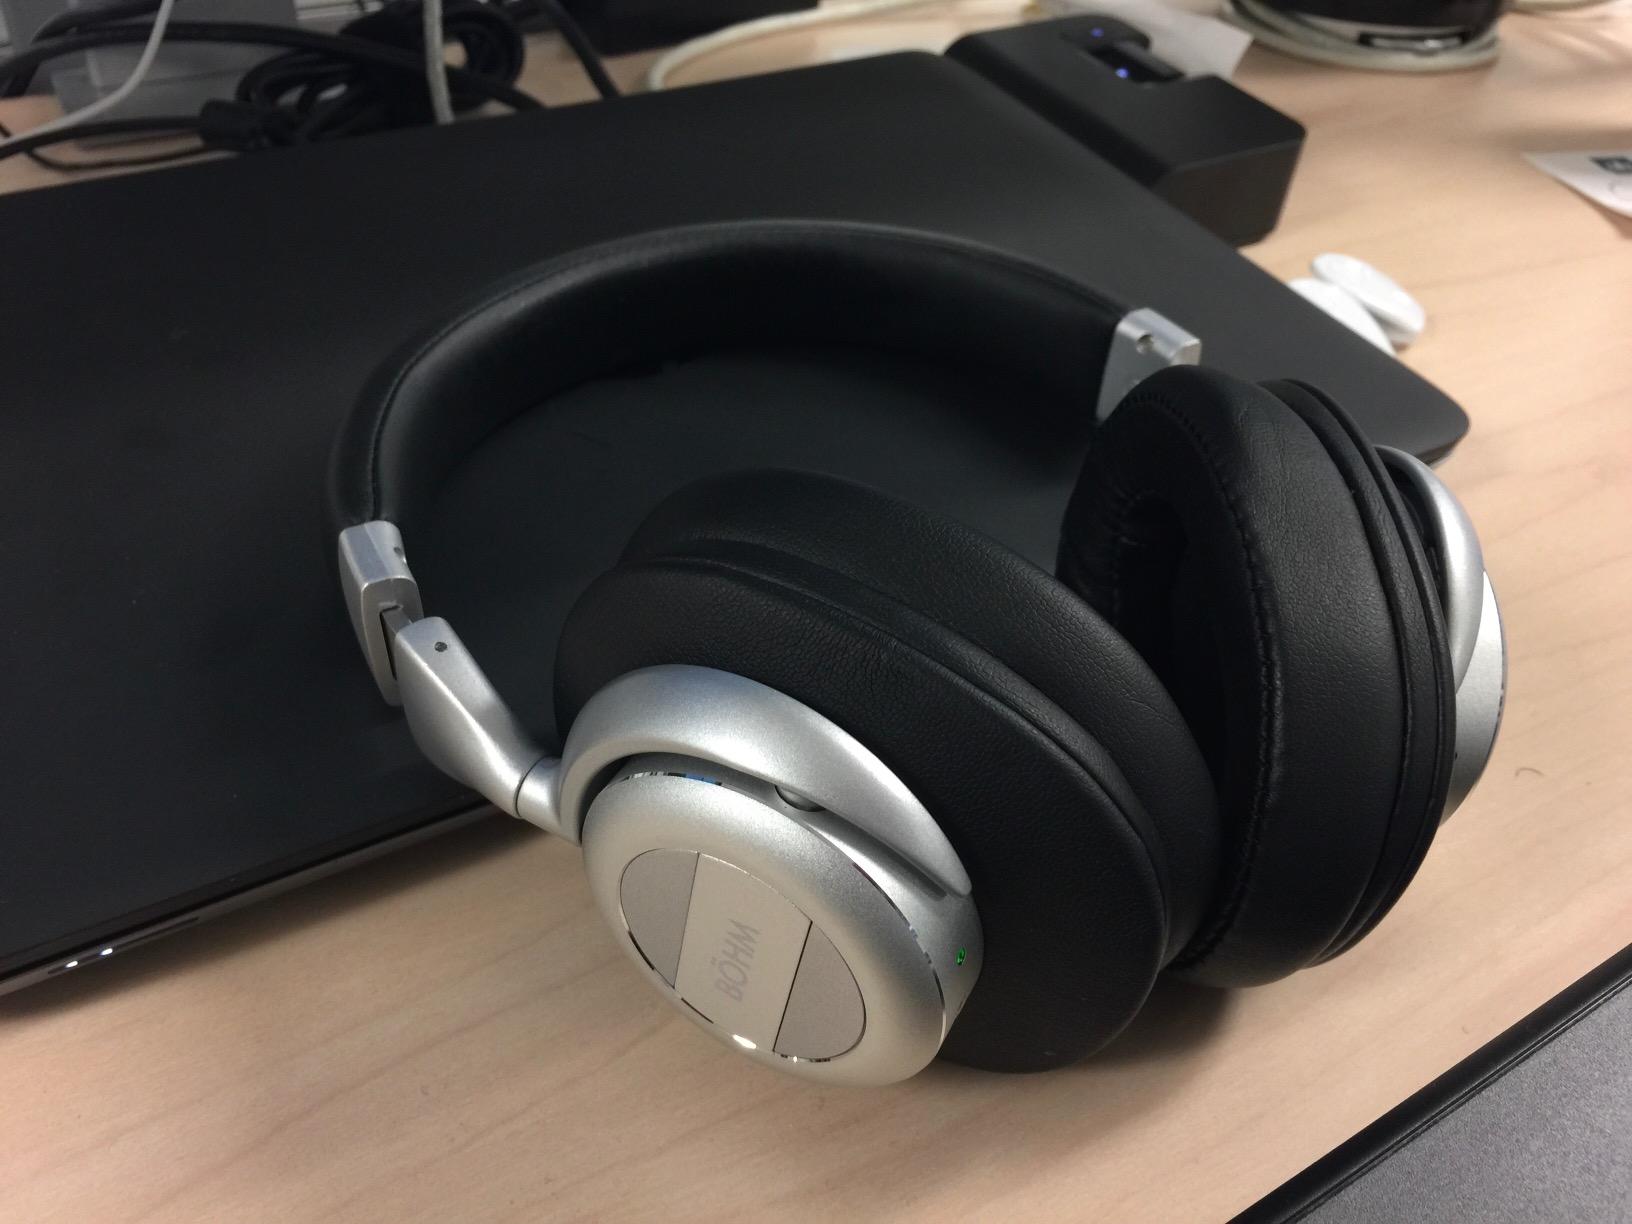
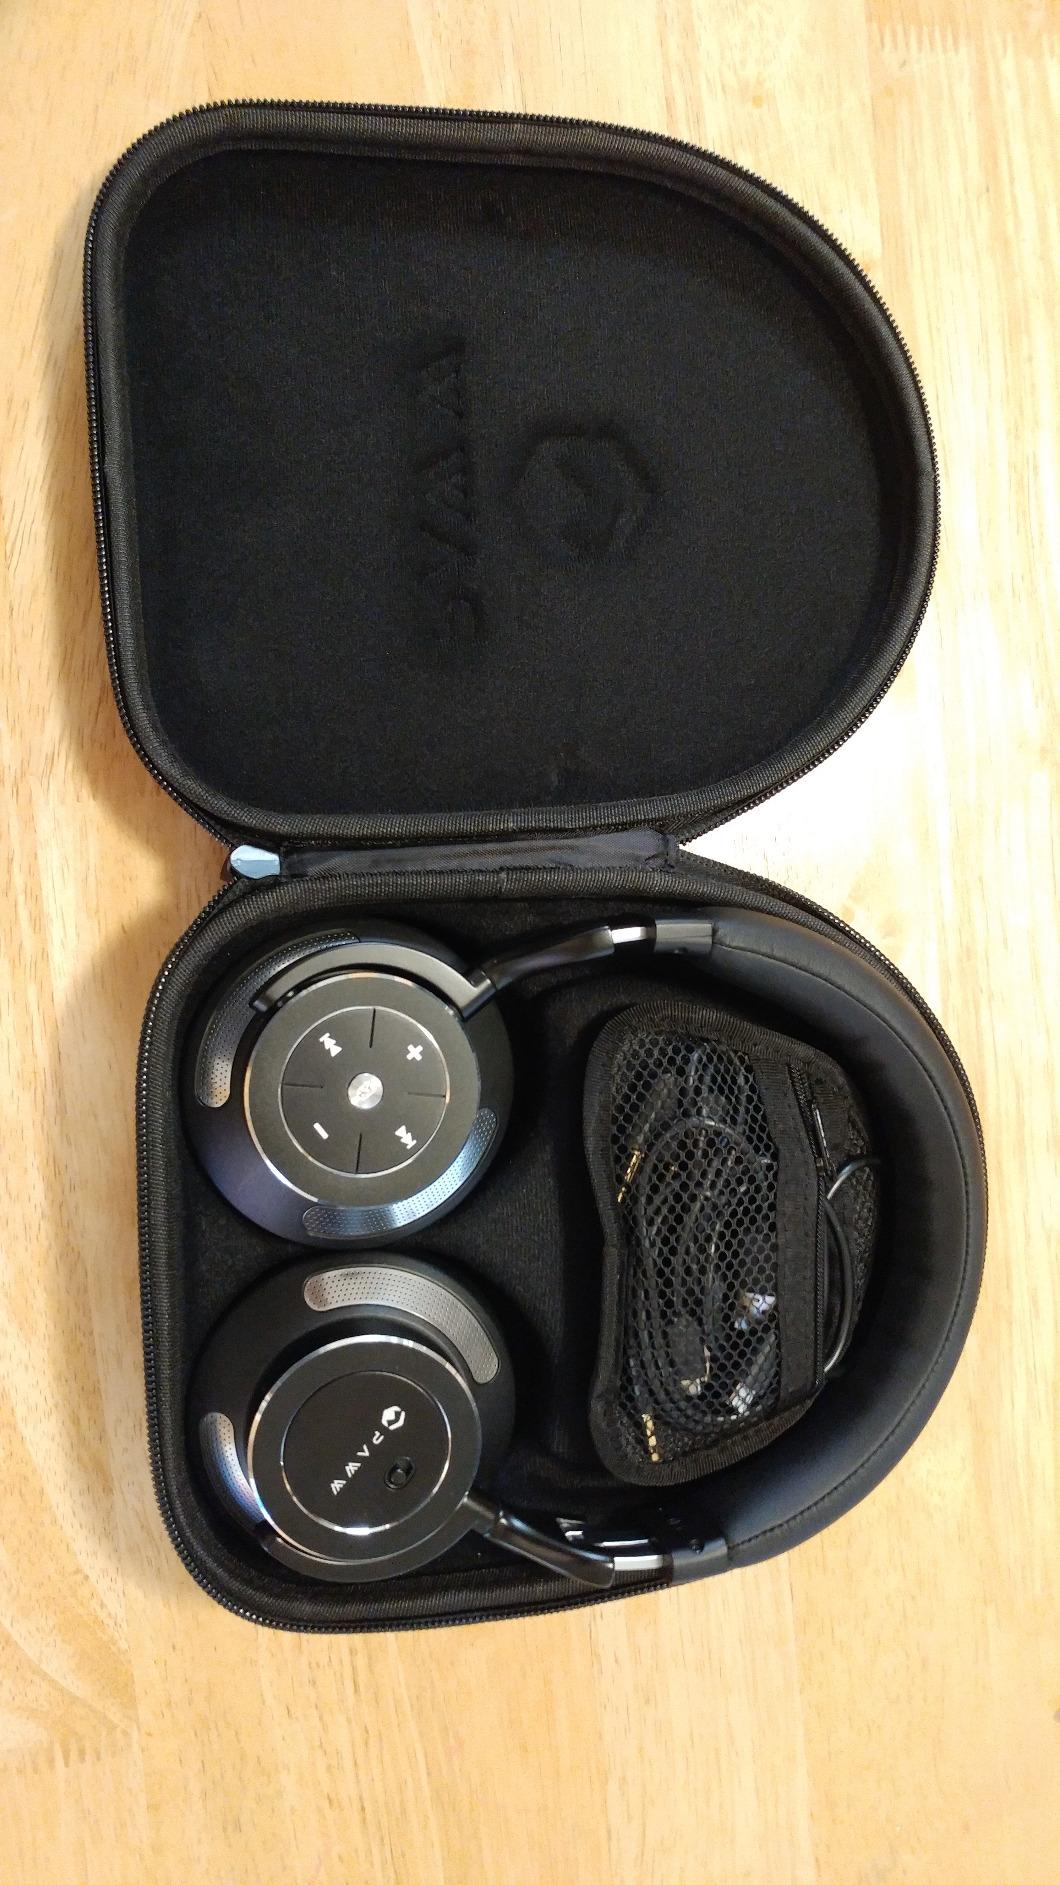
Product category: headphones
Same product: no